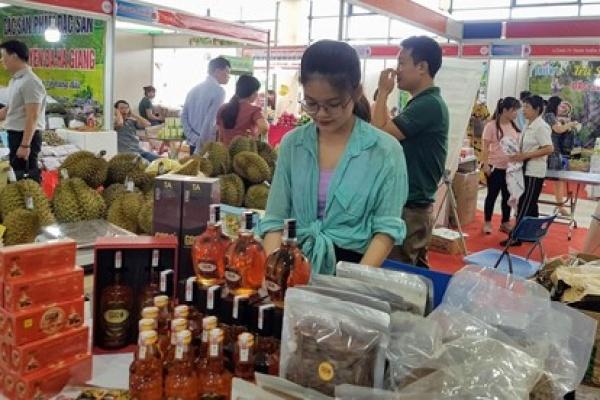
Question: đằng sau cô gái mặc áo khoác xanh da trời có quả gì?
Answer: có quả sầu riêng